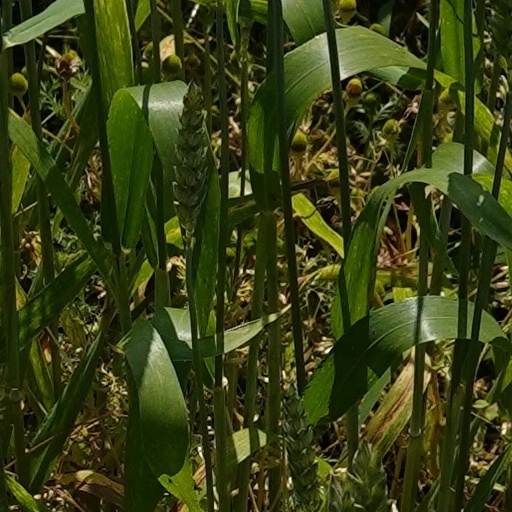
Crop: wheat